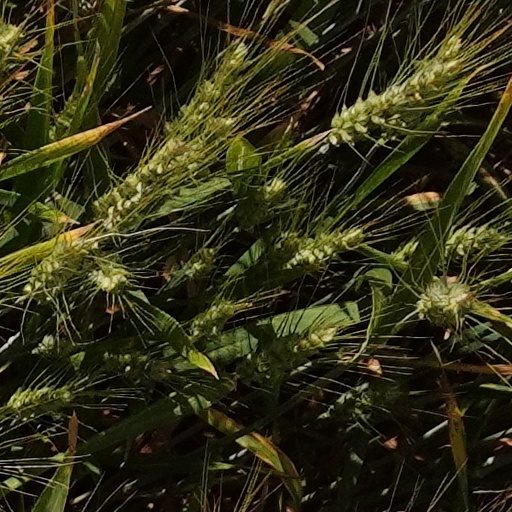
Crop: wheat